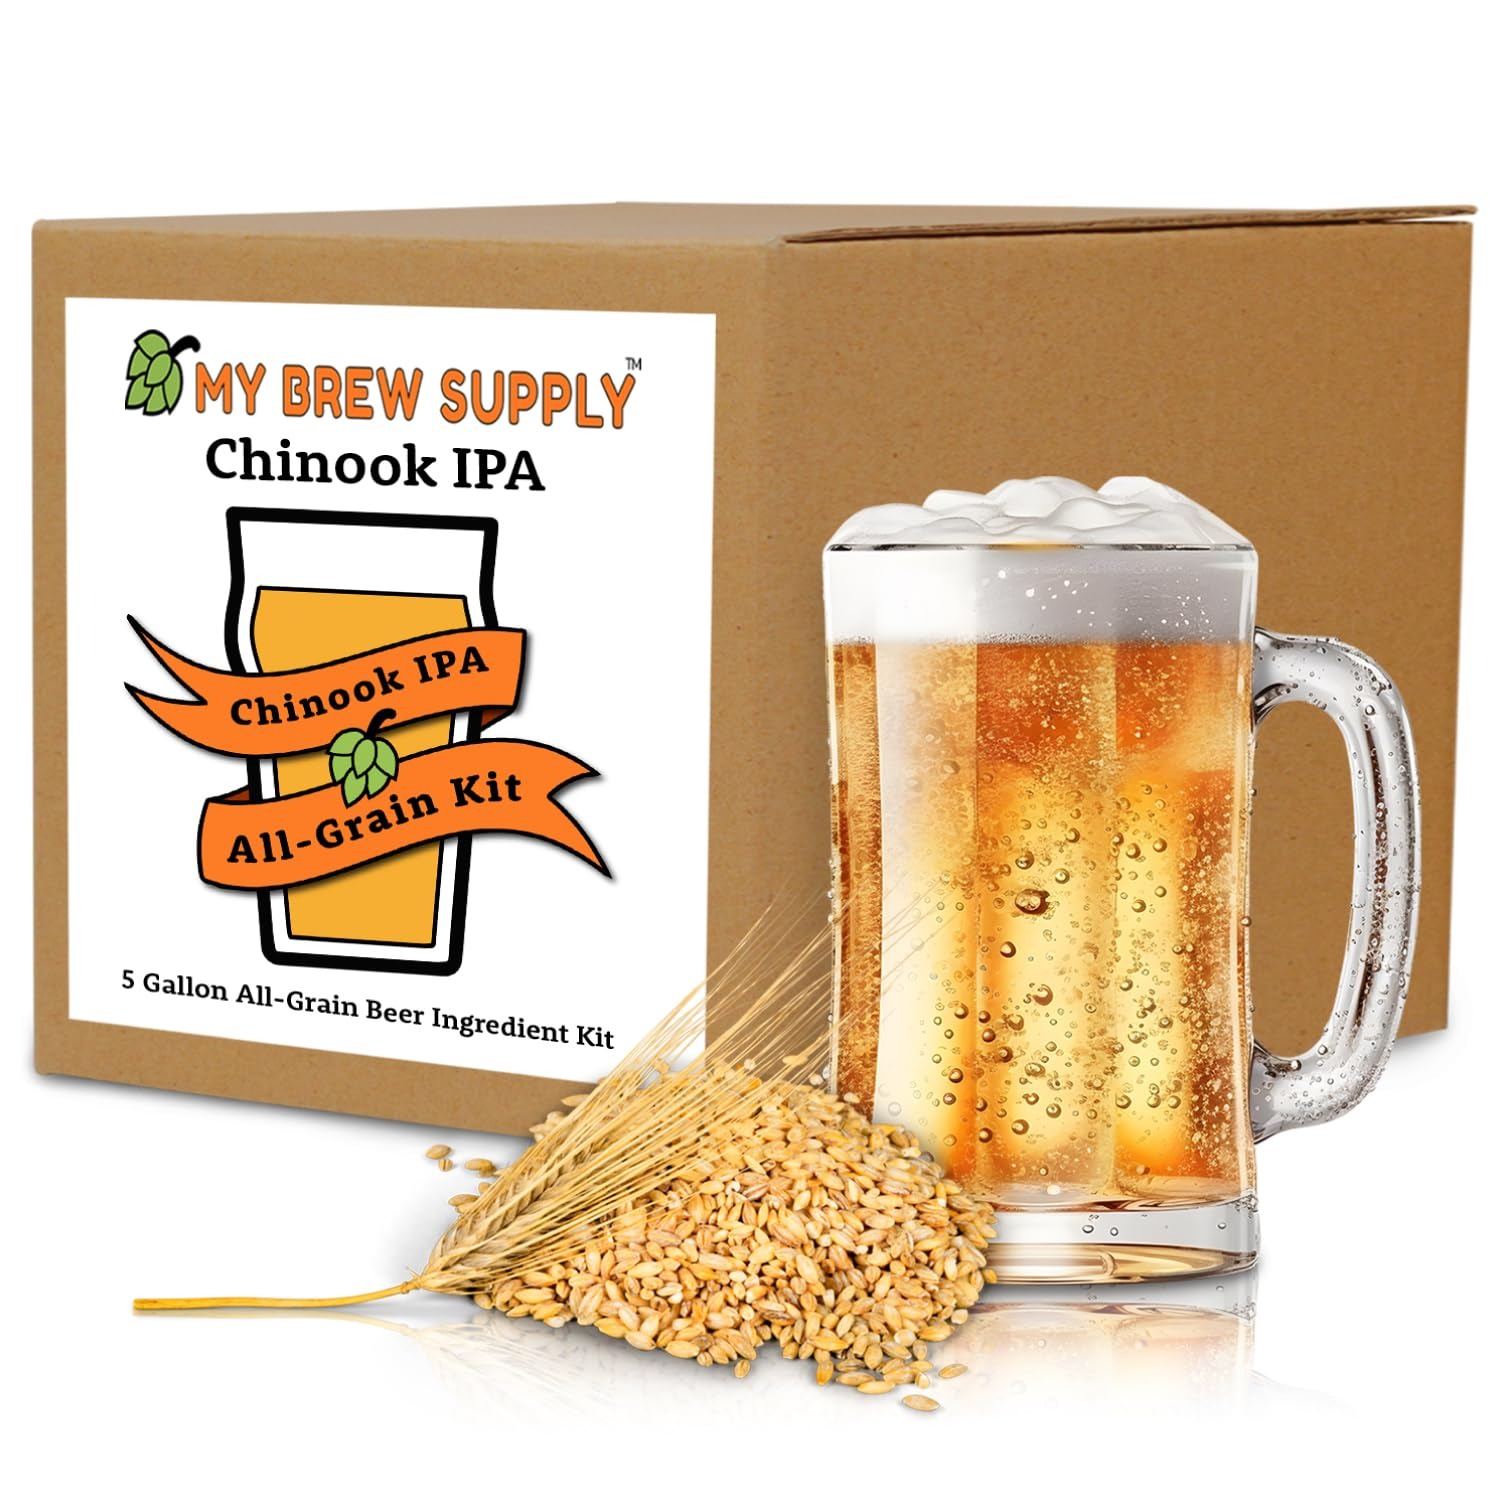
Item Name: My Brew Supply Chinook IPA Brewing Kit | 9lbs American Pale 2-Row Malt | 1lb Caramel Grain | 3oz Chinook Pellet Hops | Fermentis Safale US-05 Yeast | 5 Gallon Advanced All Grain Home Brewing
Bullet Point 1: Beer Brewing Kit: The My Brew Supply Chinook IPA Beer Brewing Kit includes all the ingredients you'll need to brew your own beer! This bundle includes 9lbs American 2-Row Pale Malt, 1lb American Caramel/Crystal Grains (40L), 3oz Chinook Pellet Hops, Fermentis Safale US-05 Yeast, and Brewing Procedures.
Bullet Point 2: 2-Row Pale American Malt: Our Chinook IPA Malt included in this beer kit is made using the finest two-row spring barley grown in the Northern Midwest to ensure that your malted drinks have a big body and supporting grainy sweetness. Chinook hops have long been known for their intense aroma, flavor and bittering.
Bullet Point 3: Advanced All Grain Home Brewing: This home brewing kit is for advanced brewers who have the proper equipment and experience brewing and are looking to follow an easy recipe or to create their own unique homebrew beer recipes. ***Mash Tun is REQUIRED for proper brewing.***
Bullet Point 4: All Grain Beer Making Kit: With our premium DIY brew ingredients, you can brew your own beer and ale with ease! My Brew Supply also offers other beer making supplies including yeast, hops, flavorings, and equipment. To ensure freshness, all beer-making kits are made to order.
Bullet Point 5: DIY Brewing: My Brew Supply started in 1997 as a hobby, before opening for business in 2017 brewing beer, malt, ale, and more. With a passion for brewing, we pride ourselves on offering the highest quality grain, kits, and supplies to any home brewers whether you're looking to start your own hobby or if you're already an expert.
Product Description: The My Brew Supply Chinook IPA Beer Brewing Kit includes all the ingredients you'll need to brew your own beer! This bundle includes 9lbs American 2-Row Pale Malt, 1lb American Caramel/Crystal Grains (40L), 3oz Chinook Pellet Hops, Fermentis Safale US-05 Yeast, and Brewing Procedures. Our Chinook IPA Malt included in this beer kit is made using the finest two-row spring barley grown in the Northern Midwest to ensure that your malted drinks have a big body and supporting grainy sweetness. Chinook hops have long been known for their intense aroma, flavor and bittering. This home brewing kit is for advanced brewers who have the proper equipment and experience brewing and are looking to follow an easy recipe or to create their own unique homebrew beer recipes. Mash Tun is REQUIRED for proper brewing. With our premium DIY brew ingredients, you can brew your own beer and ale with ease! My Brew Supply also offers other beer-making supplies including yeast, hops, flavorings, and equipment. To ensure freshness, these kits are made to order. My Brew Supply started in 1997 as a hobby, brewing beer, malt, ale, and more. With a passion for brewing, we pride ourselves on offering the highest quality grain, kits, and supplies to any home brewers whether you're looking to start your own hobby or if you're already an expert.<br> ***Mash Tun is REQUIRED for proper brewing.***<br> <br> Features:<br> - 9lbs American 2-Row Pale Malt<br> - 1lb American Caramel/Crystal Grains<br> - 3oz Chinook Pellet Hops<br> - Fermentis Safale US-05 Yeast<br> - Made-To-Order<br> - Grown In USA<br> - For Advanced Brewers<br> - Mash Tun Required
Value: 1.0
Unit: Count

Price: 40.99